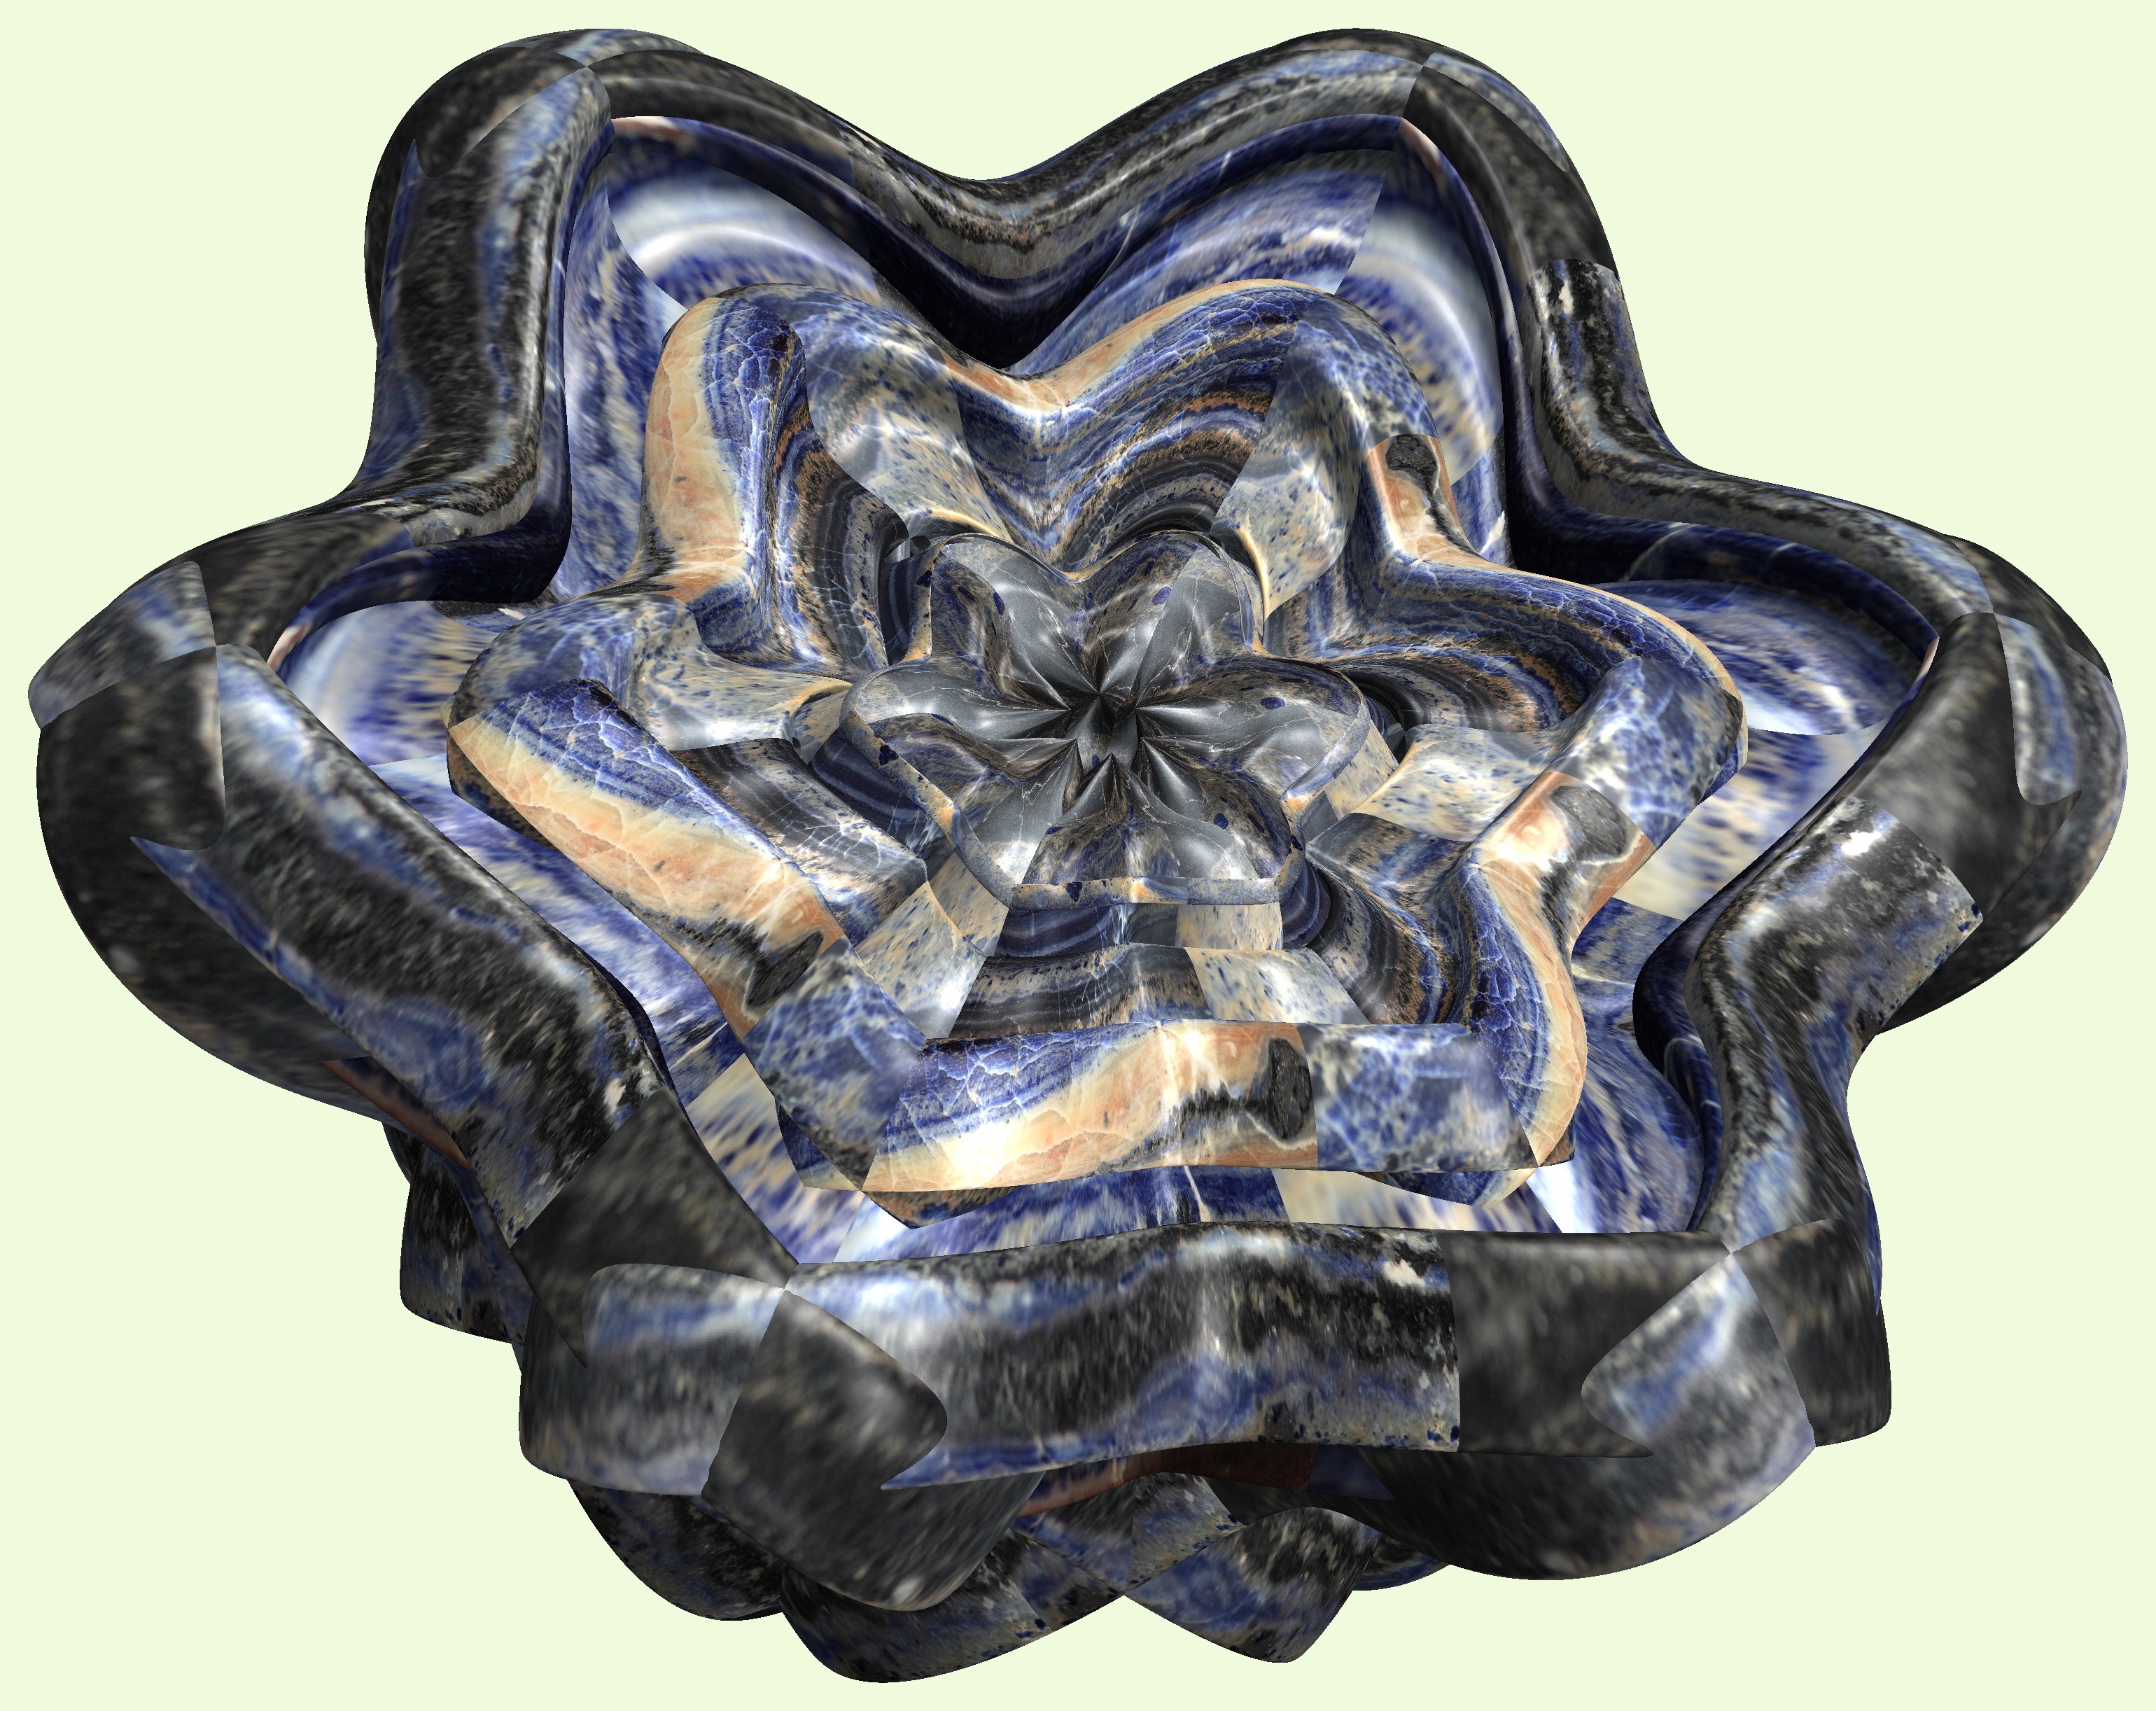
structure, texture, cup, statue, pattern, metal, skull, sculpture, art, figure, design, symmetry, 3d, graphic, carving, mathematica, cg, parametricplot3d, code, program, algorithm, abstruct, mapping, stone carving